Carter Carburetor

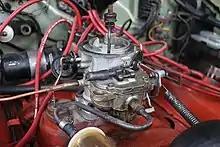
Carter BBD 2-barrel carburetor on a 1968 Plymouth with a Chrysler LA 318 motor

Carter adapted carburetors for Willys Jeep four-cylinder engines, waterproofing them for water crossings and making it possible to keep the engine going even on a steep incline (the YS carburetor). Carter also produced the first American four-barrel carburetor, used for Buick’s 1952 straight-eight, and followed by the William Carter Four-Barrel (WCFB) on the 1955 Chrysler C300. This was eventually superseded by the Aluminum Four-Barrel (AFB) and Air Valve Secondaries (AVS) models. The final Chrysler use of four-barrel Carter carburetors was the Thermo-Quad, which used a lightweight thermoplastic float bowl, on the most powerful Chrysler engines.